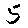
Label: 5